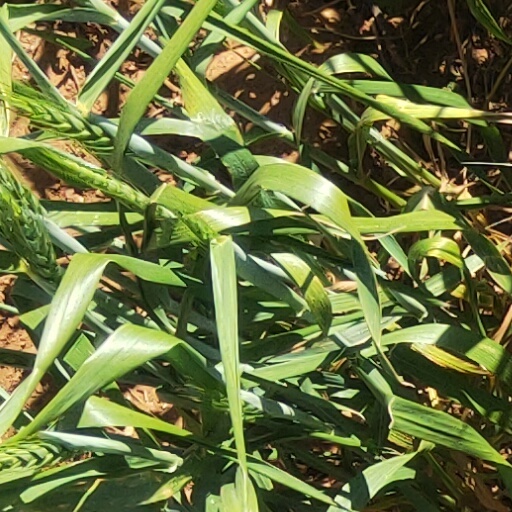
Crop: wheat